Doctor Ub'x

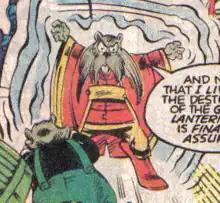

Doctor Ub'x is a fictional character in the DC Universe. He first appeared disguised as the villain Polestar in "Green Lantern Corps" #201 (June 1986), then disguised as the villains Truk, Malignon, and his true form in "Green Lantern Corps" #202 (July 1986). Ub'x was named after Walt Disney animator Ub Iwerks.